TVA (Canadian TV network)

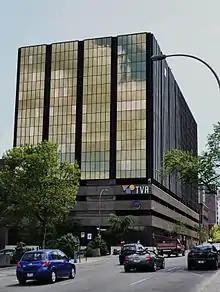
TVA's offices in Montreal where local station CFTM and its owner have been headquartered since October 1975

TVA traces its roots to 1963, when CJPM-TV in Chicoutimi, a station only a few months old and in need of revenue, began sharing programs with the largest privately owned francophone station in Canada, CFTM-TV in Montreal. They were joined by CFCM-TV in Quebec City in 1964 after CFCM lost its Radio-Canada affiliation to newly-launched CBVT. While the three stations shared programs for many years, it was not until September 12, 1971, that the informal link became a proper network, TVA, with CFTM as the flagship station. The network began the first private French-language network news service in Canada in 1972. Between 1973 and 1983, seven more stations joined the network.